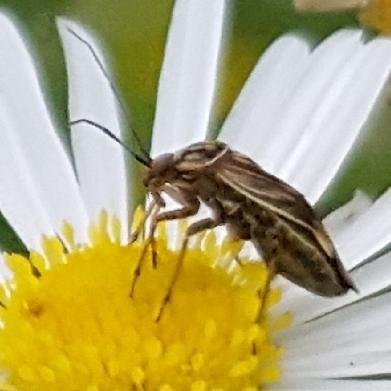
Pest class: lygus_bug